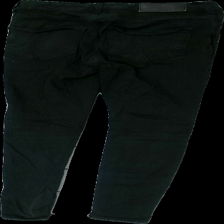
View: back
Type: Jeans
Category: Ladies
Brand: Noisy May
Colors: Black
Material: 100% cotton
Cut: Regular, Tight
Season: All
Trend: Denim
Price range: <50
Recommended usage: Recycle
Description: Black skinny denim jeans
Comment: Washed out color